Erling Haaland

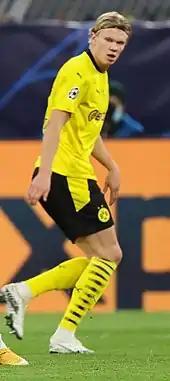
Haaland playing for Borussia Dortmund in 2020

On 19 September 2020, in Dortmund's first match of the new season, Haaland scored a brace in a 3–0 win over Borussia Mönchengladbach. He scored his team's equaliser in their 2–3 Der Klassiker defeat to Bayern Munich in the DFL-Supercup on 30 September, and again found the net against Bayern when the sides met in the league on 7 November, with Dortmund losing 2–3 once more. On 21 November, Haaland scored four goals in 32 minutes of a 5–2 away victory against Hertha BSC. These five goals in November saw him crowned the Bundesliga Player of the Month for a second time.